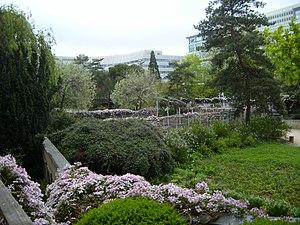
Le 15ᵉ arrondissement de Paris est l’un des vingt arrondissements de Paris. Il est situé sur la rive gauche de la Seine, dans le sud-ouest de la ville, et est le résultat de l’annexion des communes de Vaugirard et de Grenelle en 1860. Il s’agit du plus peuplé des arrondissements avec 235 178 habitants en 2017.